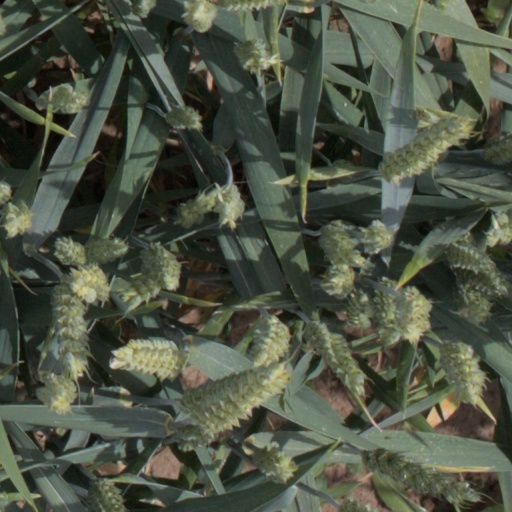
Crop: wheat